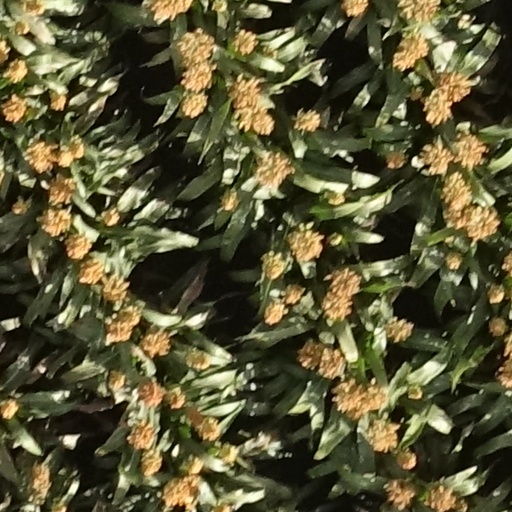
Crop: sorghum